Trophy

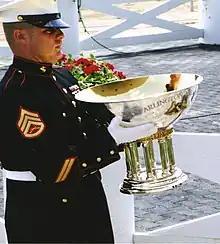
The Arlington Million Trophy being carried. The trophy is awarded to the winners of the Arlington Million horse race

Henri Delaunay Trophy - Awarded to the winners of the UEFA European Championship from the 1960 European Nations' Cup onwards. The original trophy design was used till UEFA Euro 2004. From UEFA Euro 2008 onwards, the trophy design was changed to make it bigger and heavier than the original as the old trophy was overshadowed by UEFA's other trophies namely the European Champion Clubs' Cup.